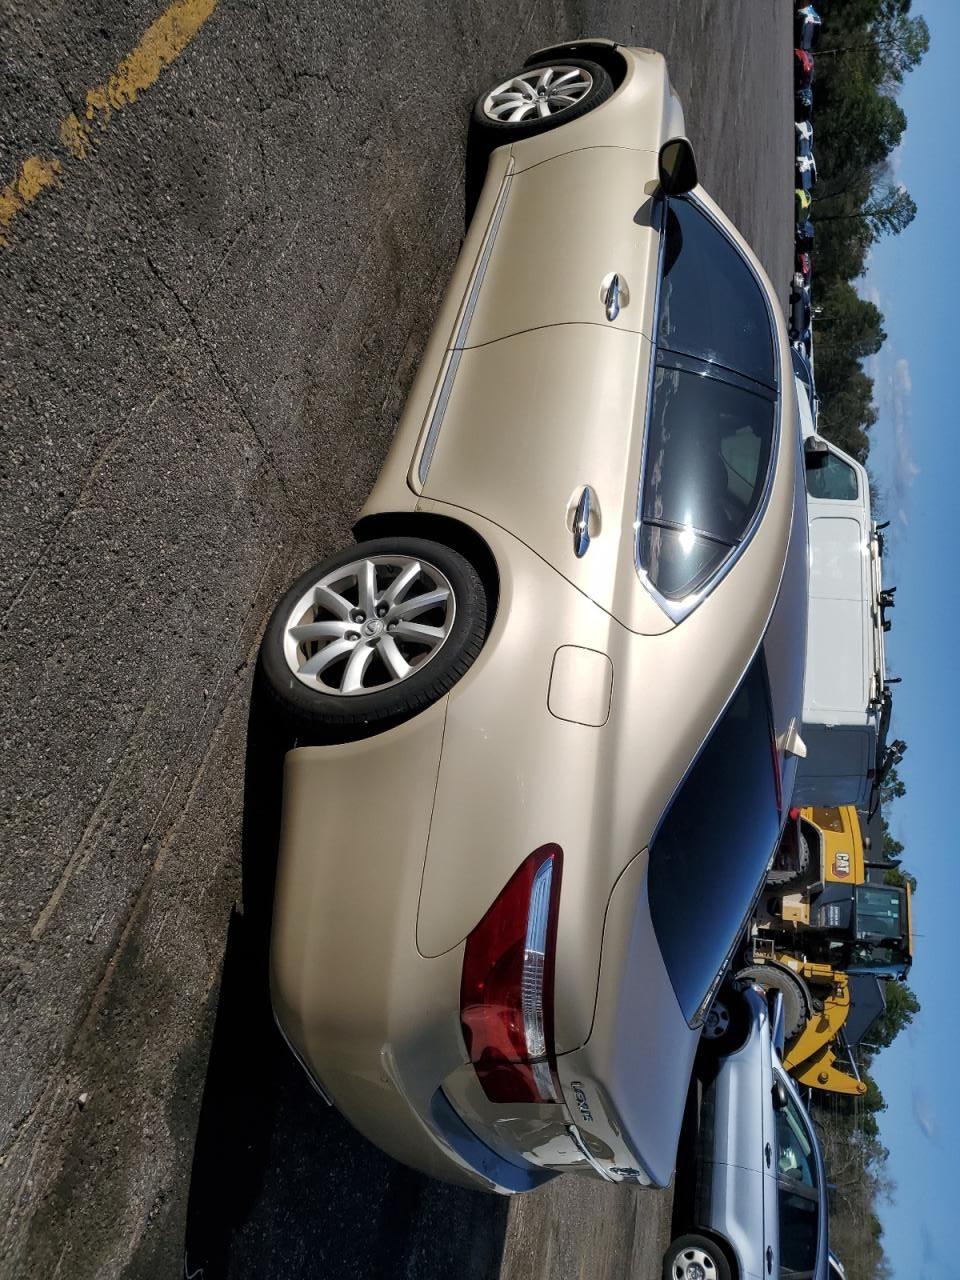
Aucun dommage détecté.
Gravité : aucun